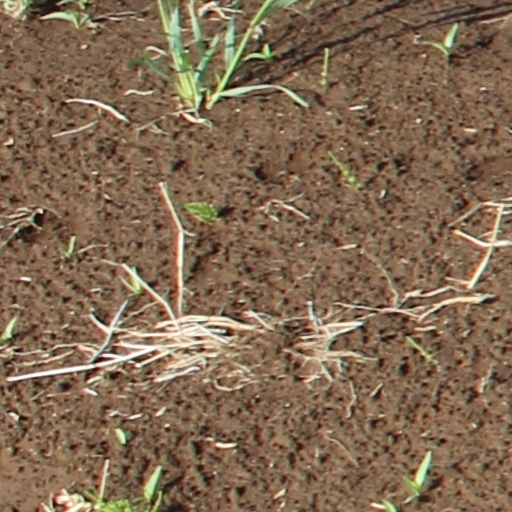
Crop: wheat